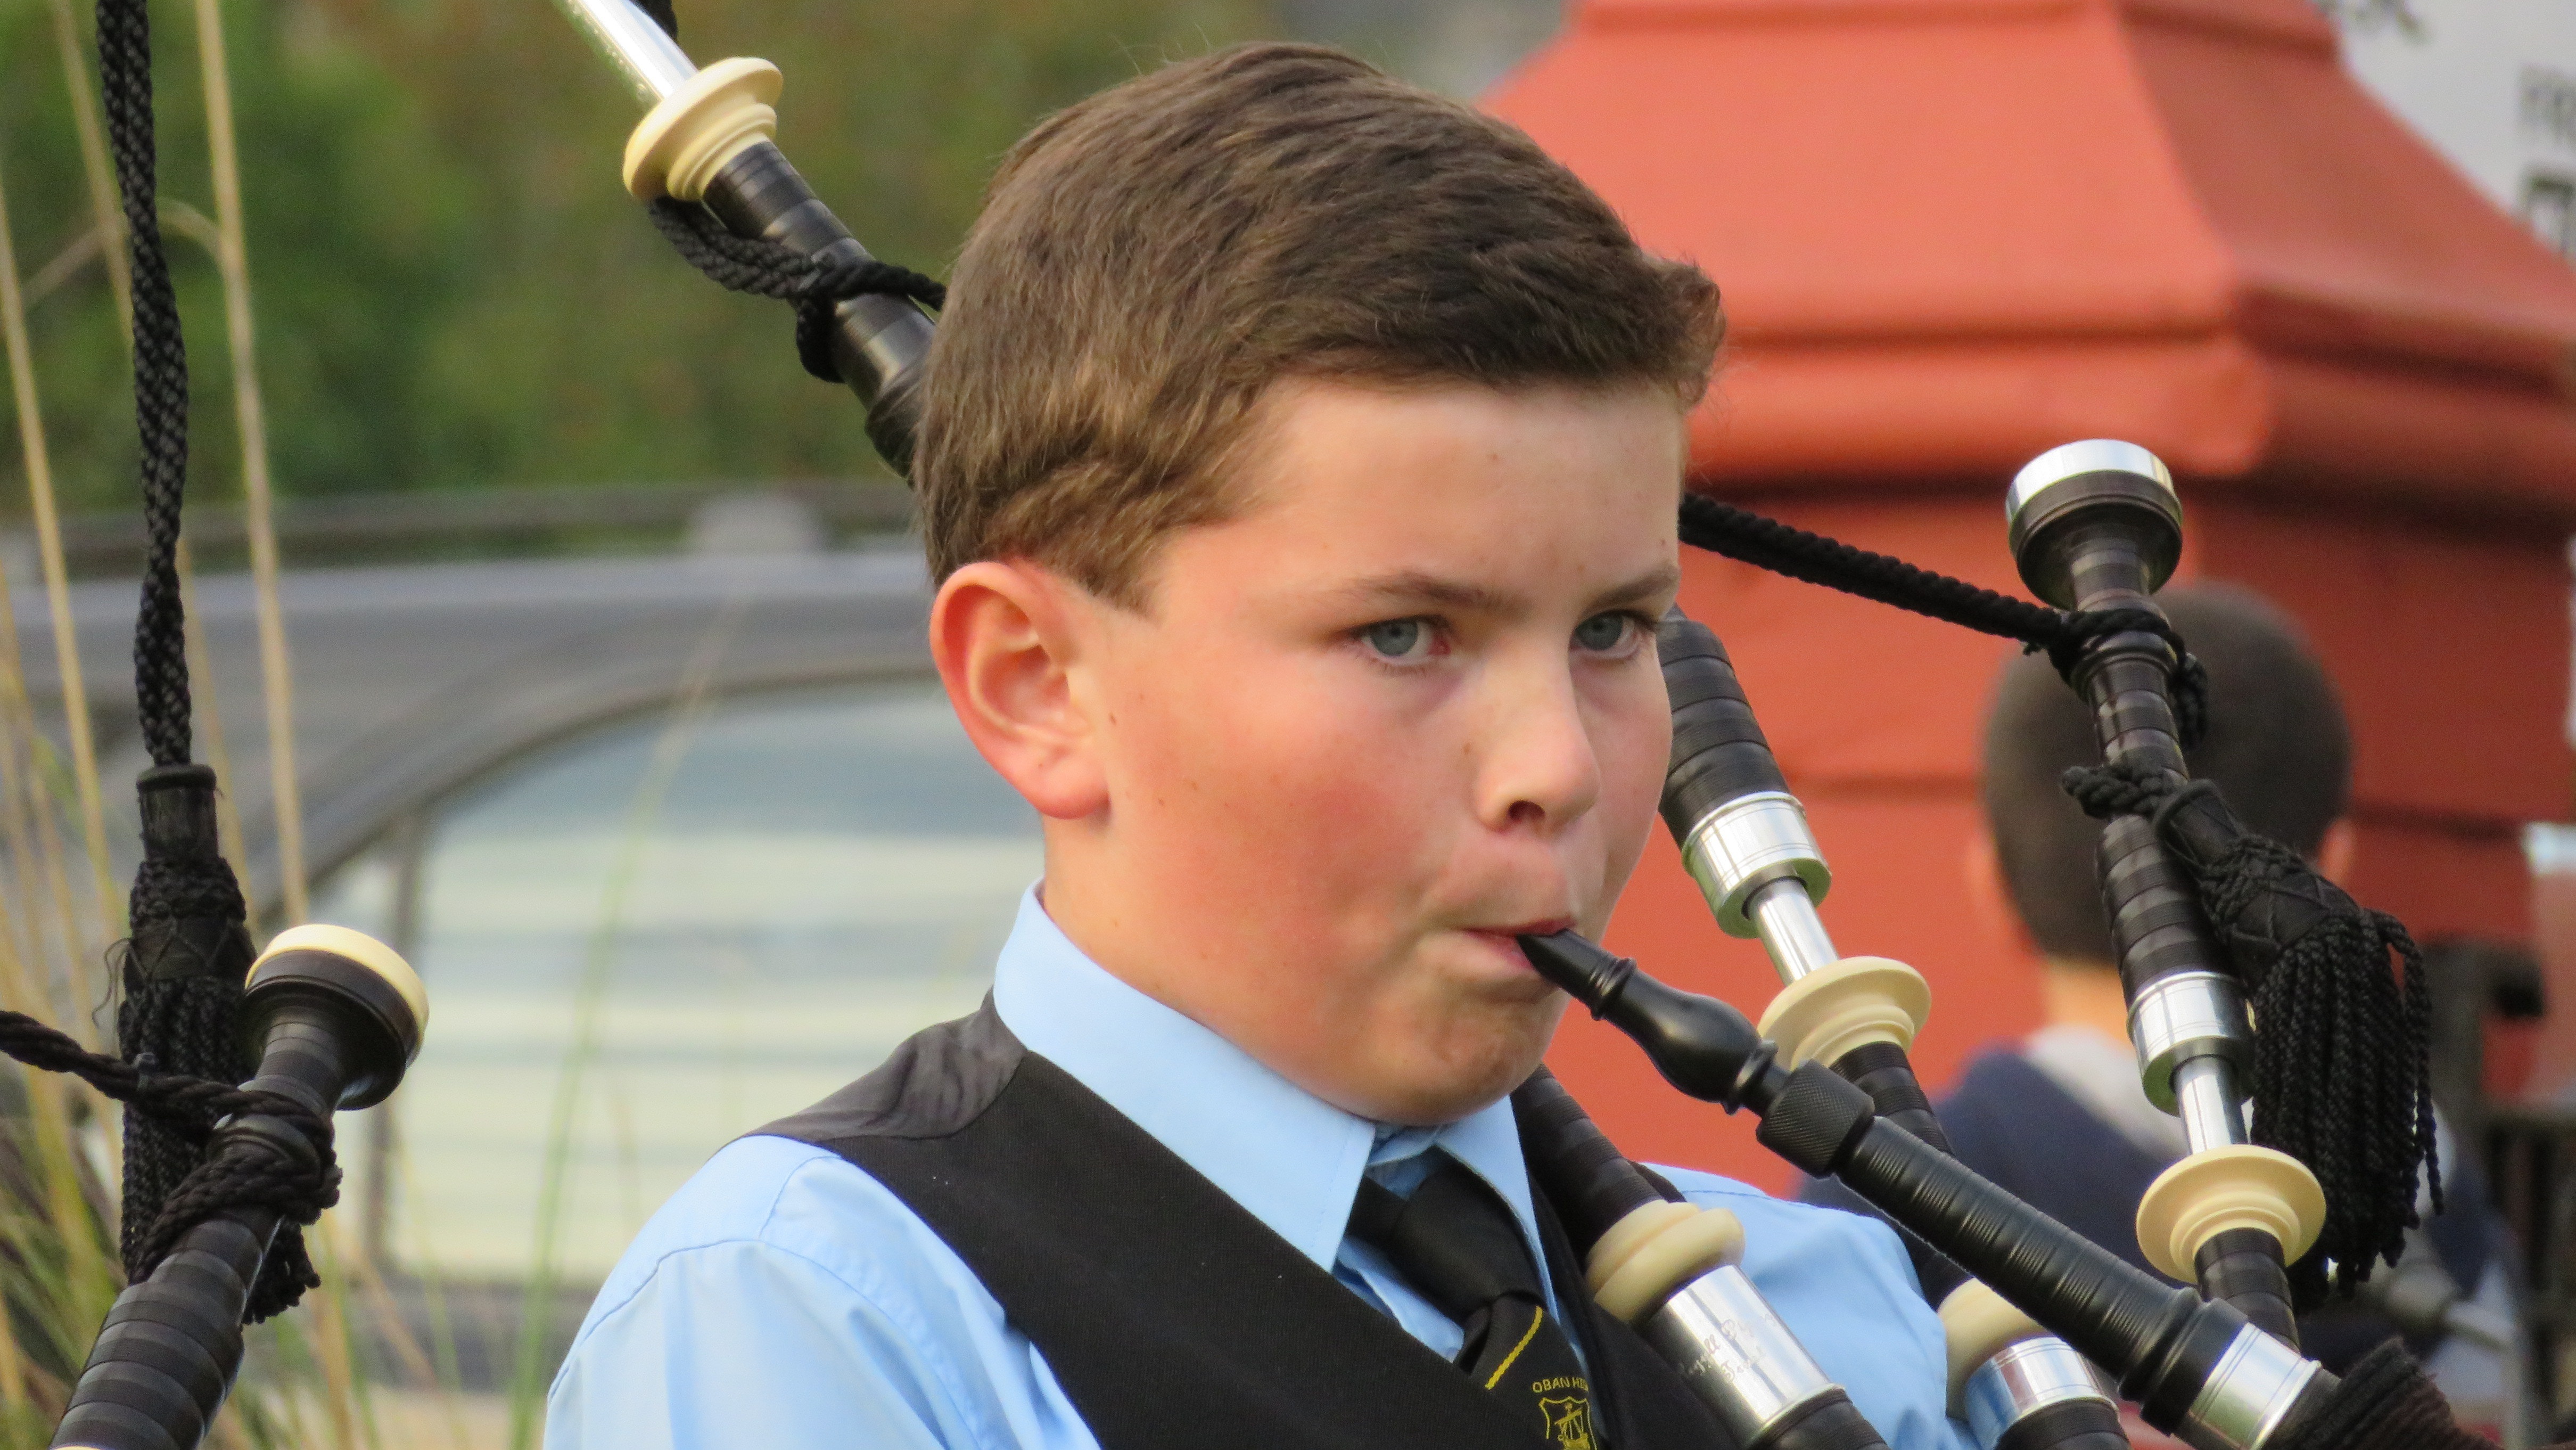
music, child, singing, scotland, bagpipes, young people